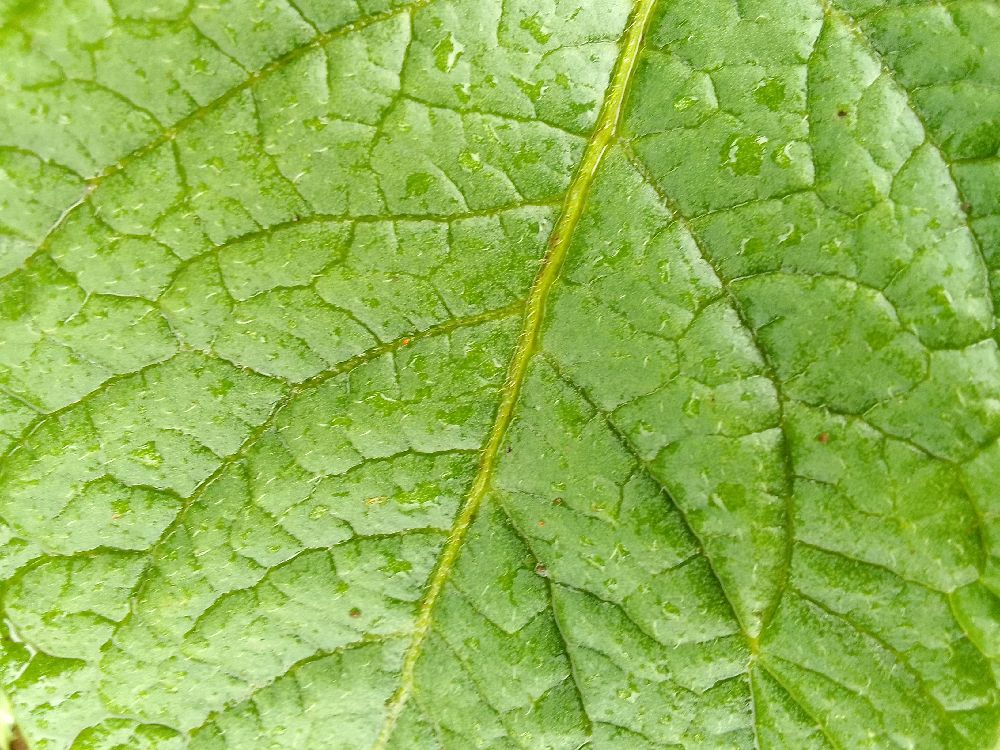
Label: Healthy